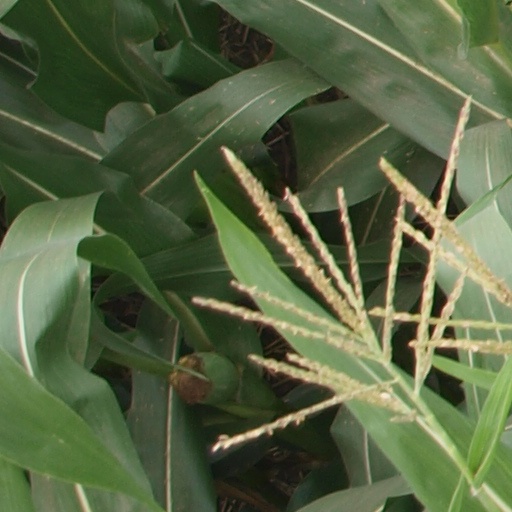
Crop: maize; corn